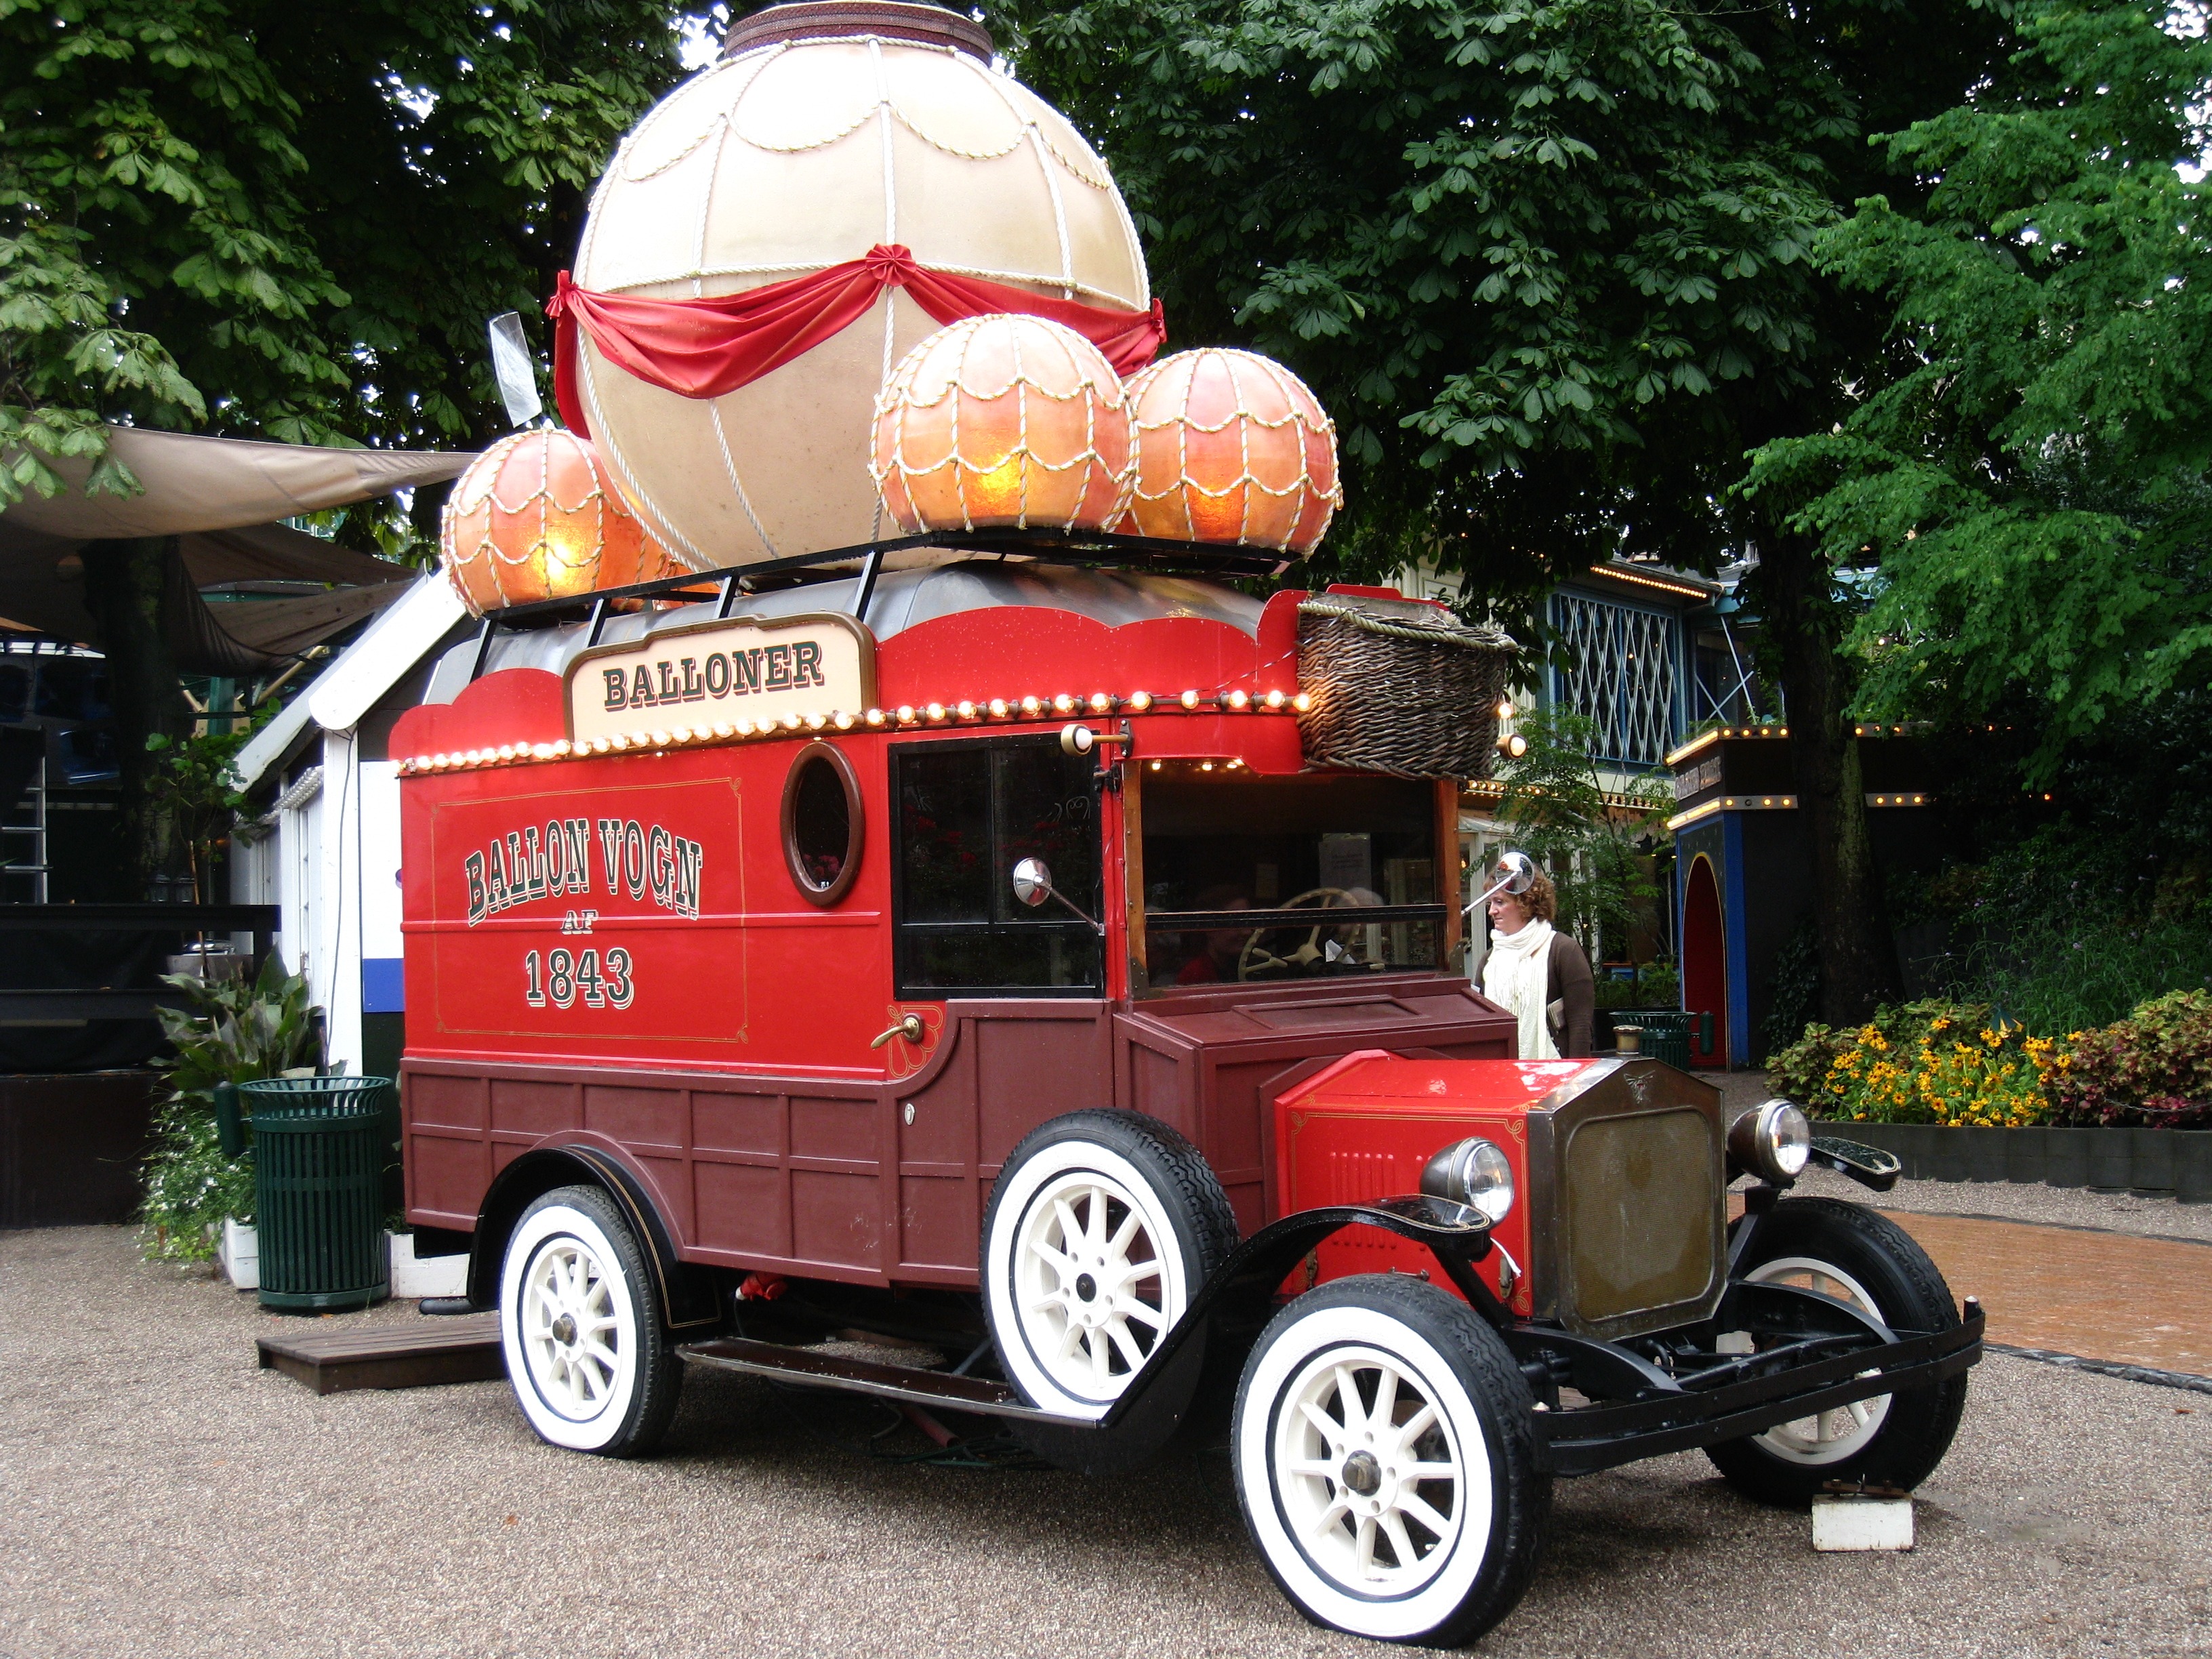
tree, car, old, summer, vehicle, park, colors, balloons, denmark, tivoli, antique car